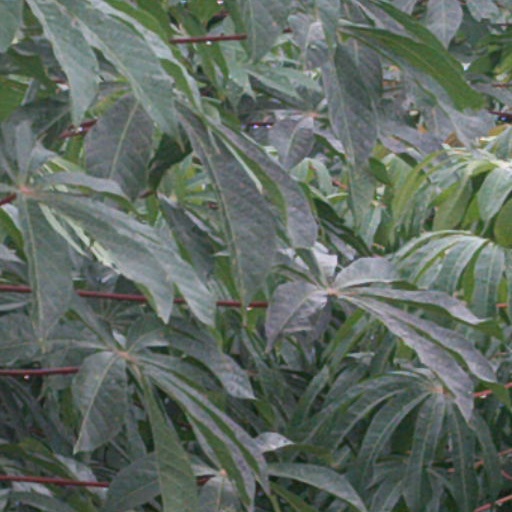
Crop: cassava